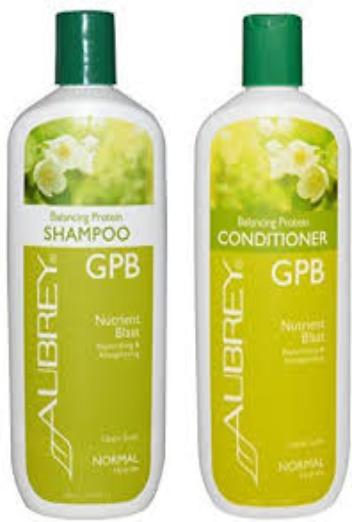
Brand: Aubrey Organics
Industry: Necessities